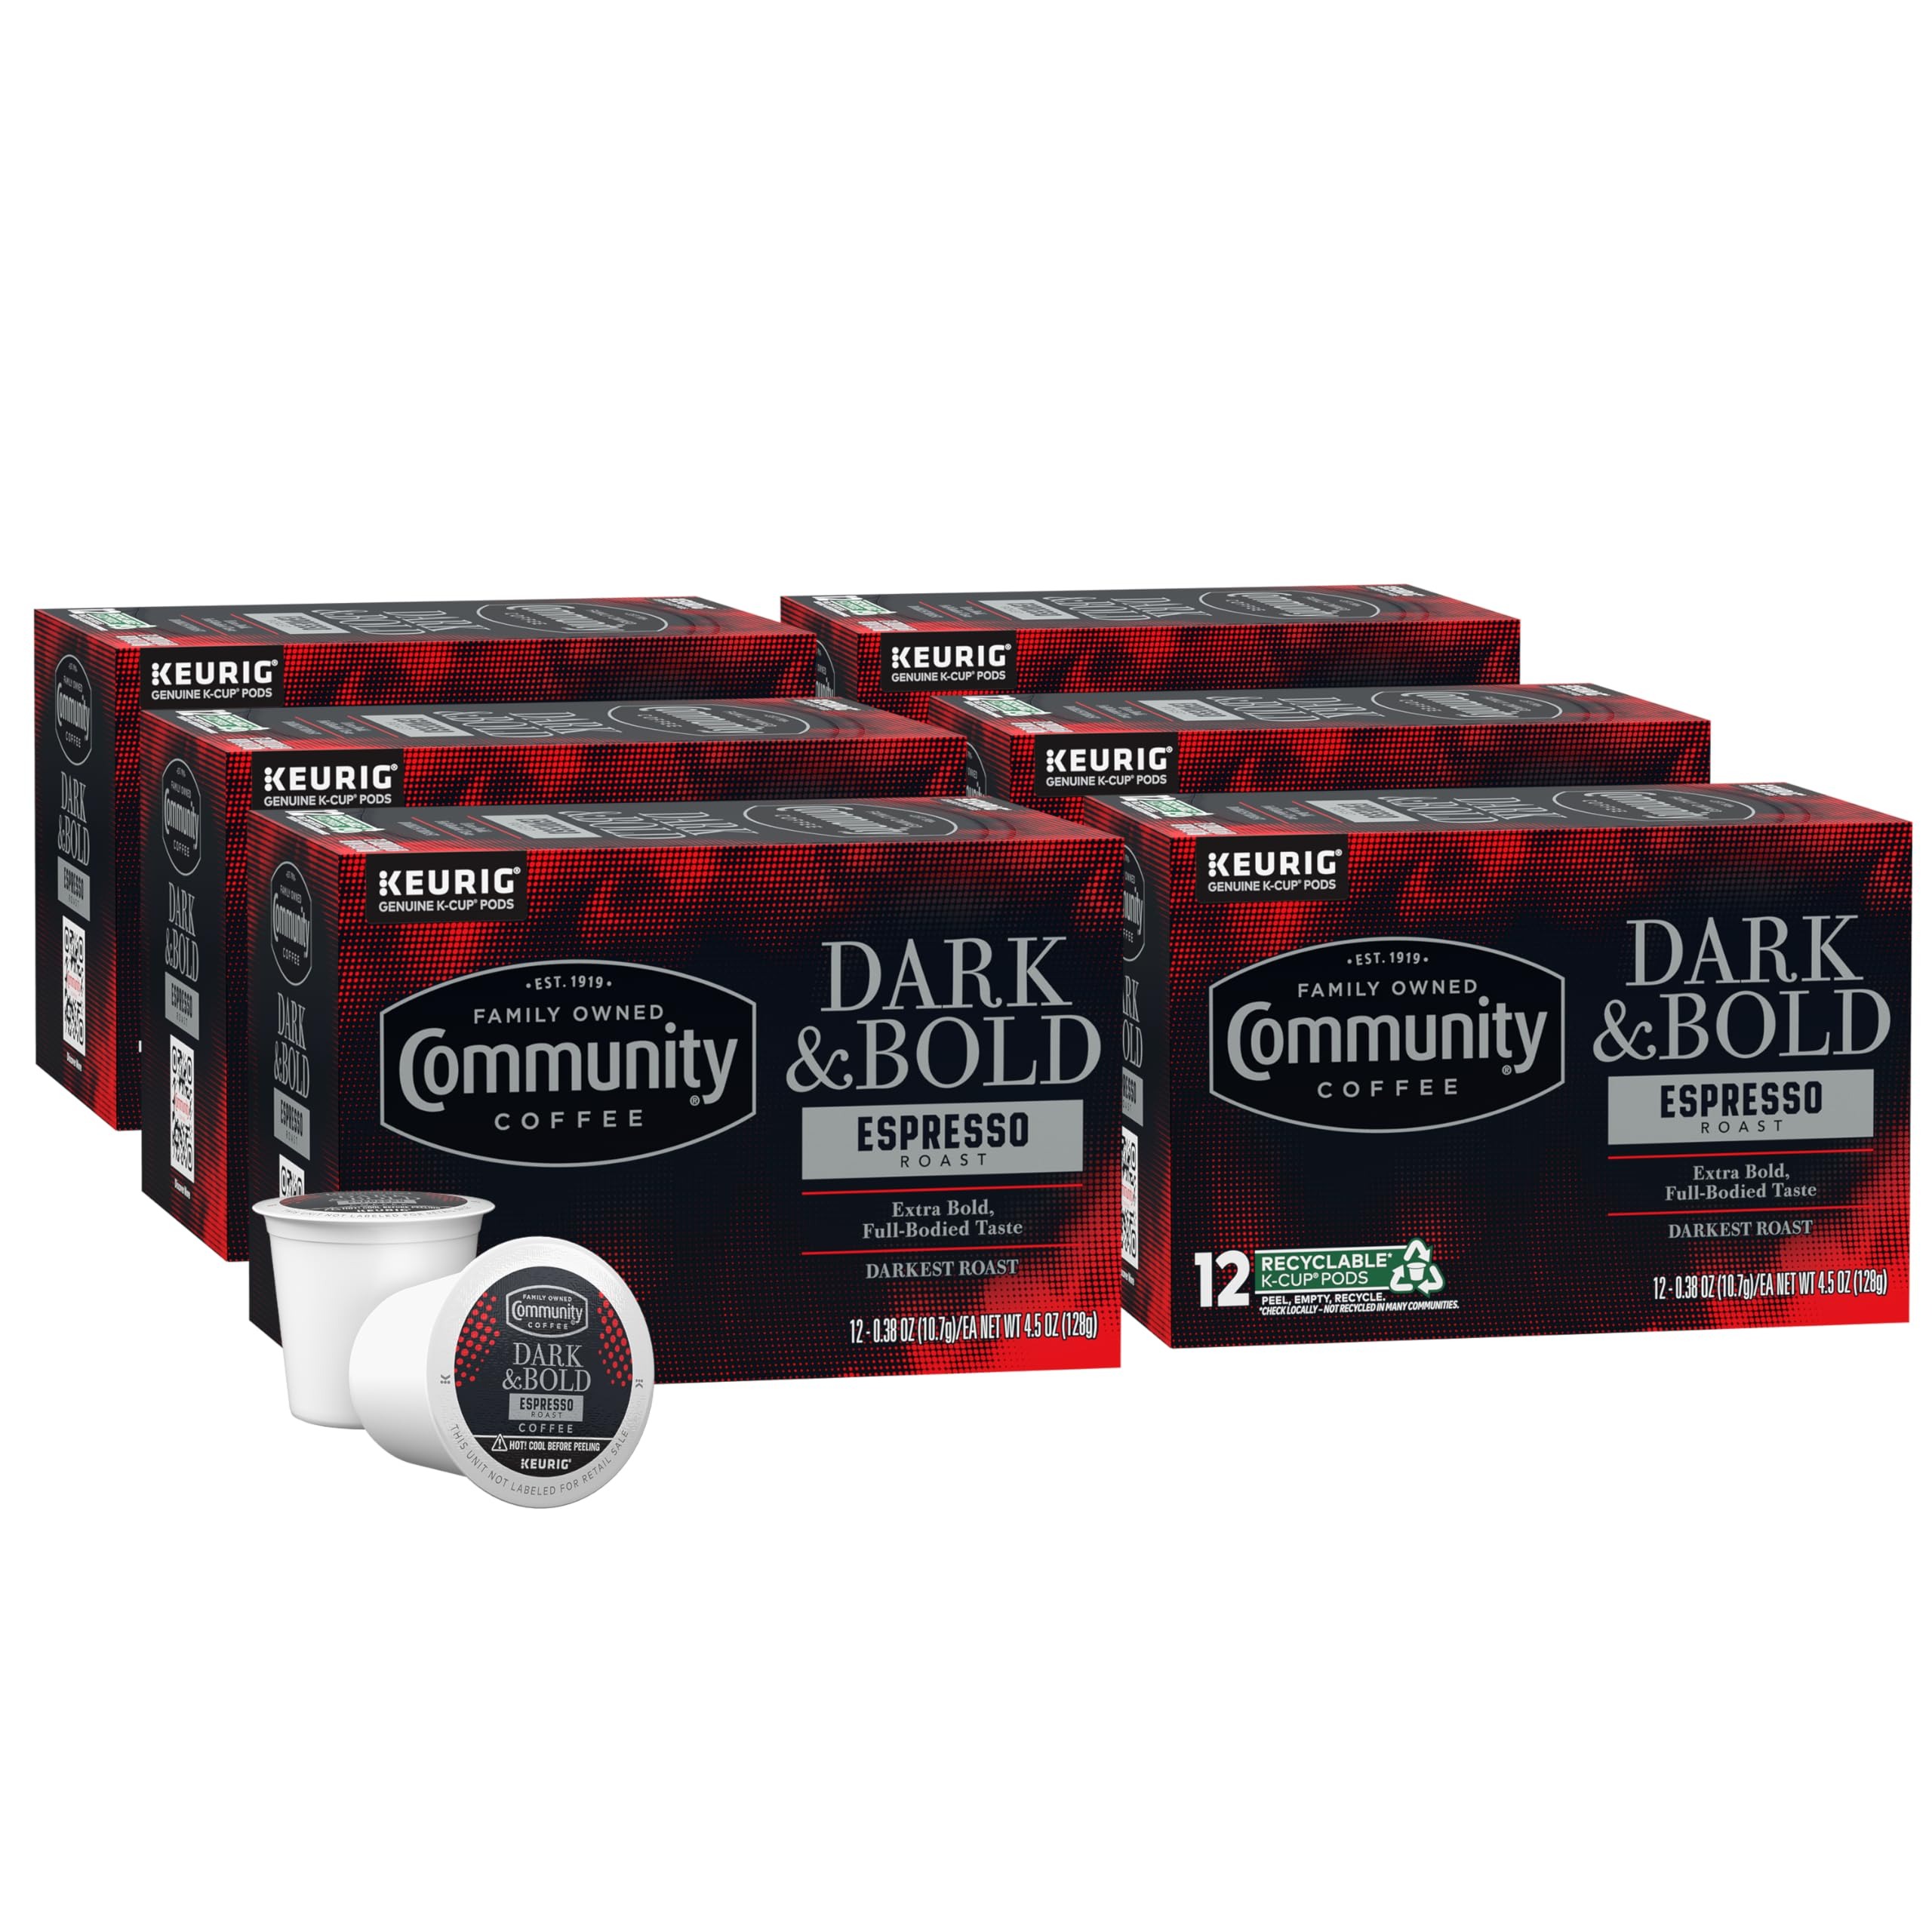
Item Name: Community Coffee Dark & Bold Espresso Roast Coffee Pods, 72 count, Extra Dark Roast Compatible with Keurig 2.0 K-Cup Brewers, 12 Count (Pack of 6)
Bullet Point 1: Dark and Bold Espresso Roast: A full-bodied, extra dark and bold roast coffee. Savor the flavors created in this expert blend of Central and South American coffees and surround yourself with intense aroma and flavor
Bullet Point 2: Coffee Pods: We take high-quality 100% Arabica beans, roast and grind them to perfection, then package them in single-serve Coffee Pods that are Keurig 2.0 (K-cup) compatible for quick and easy brewing
Bullet Point 3: Community Is Everything: From using responsibly-sourced coffee beans to programs that support military service members, local schools and more, Community Coffee gives back to our partners and local communities in every way we can
Bullet Point 4: How You Like It: We have K-cup compatible single-serve coffee pods for a quickly brewed cup. For reusable pods, we have whole beans or ground coffee for the same great taste of Community Coffee
Bullet Point 5: Quality Assured: All of our coffee beans go through a rigorous scoring system for body, balance, flavor and aroma giving you a rich, smooth coffee experience every time
Value: 72.0
Unit: Count

Price: 19.04